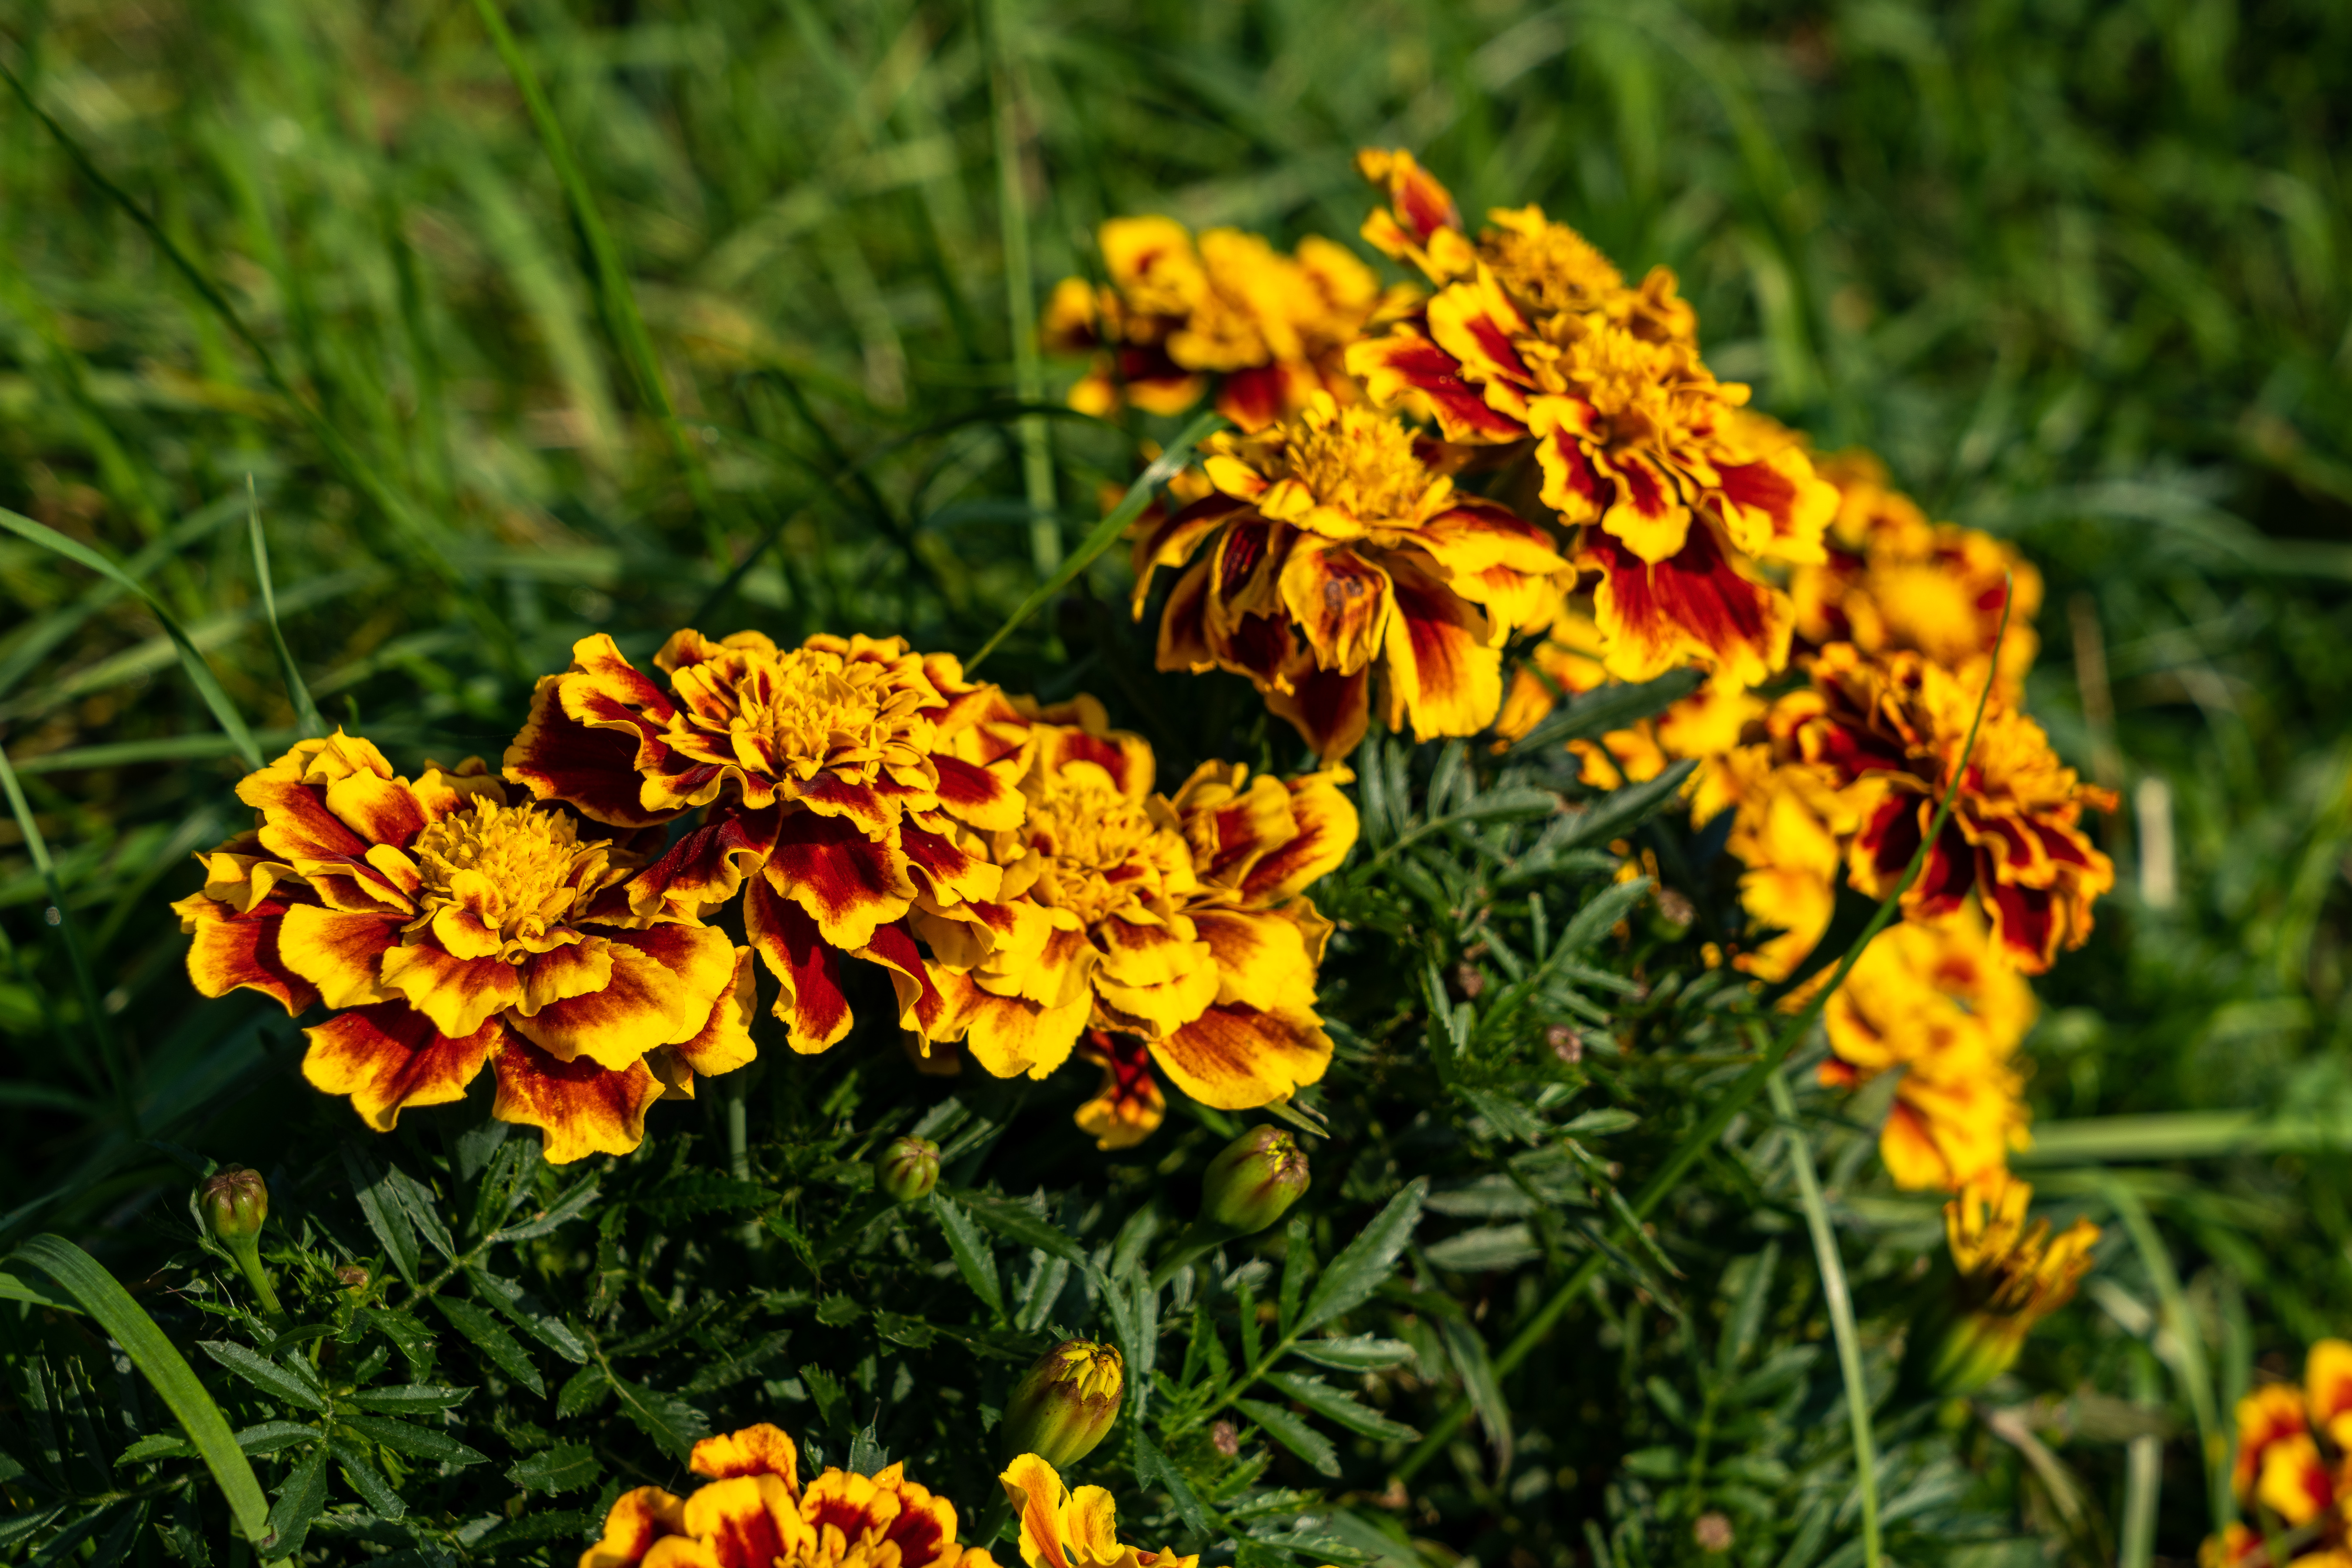
flowers, petals, nature, colorful, flower, flower garden, smell, living, happiness, summer, bloom, plants, garden, village, rural area, plant, petal, botany, tagetes, grass, herbaceous plant, groundcover, terrestrial plant, flowering plant, annual plant, close up, daisy family, shrub, subshrub, pollen, Forb, wildflower, tagetes patula, lantana, herb, macro photography, landscape, plant stem, milkweed, buddleia